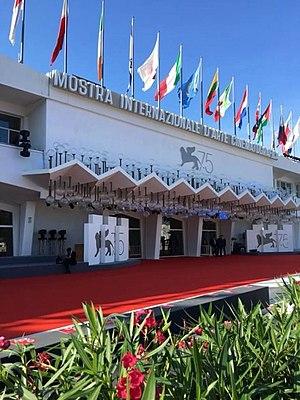
La Mostra de Venise 2018, 75ᵉ édition du festival international du film de Venise, est un festival cinématographique qui se tient du 29 août au 8 septembre 2018 à Venise, en Italie.